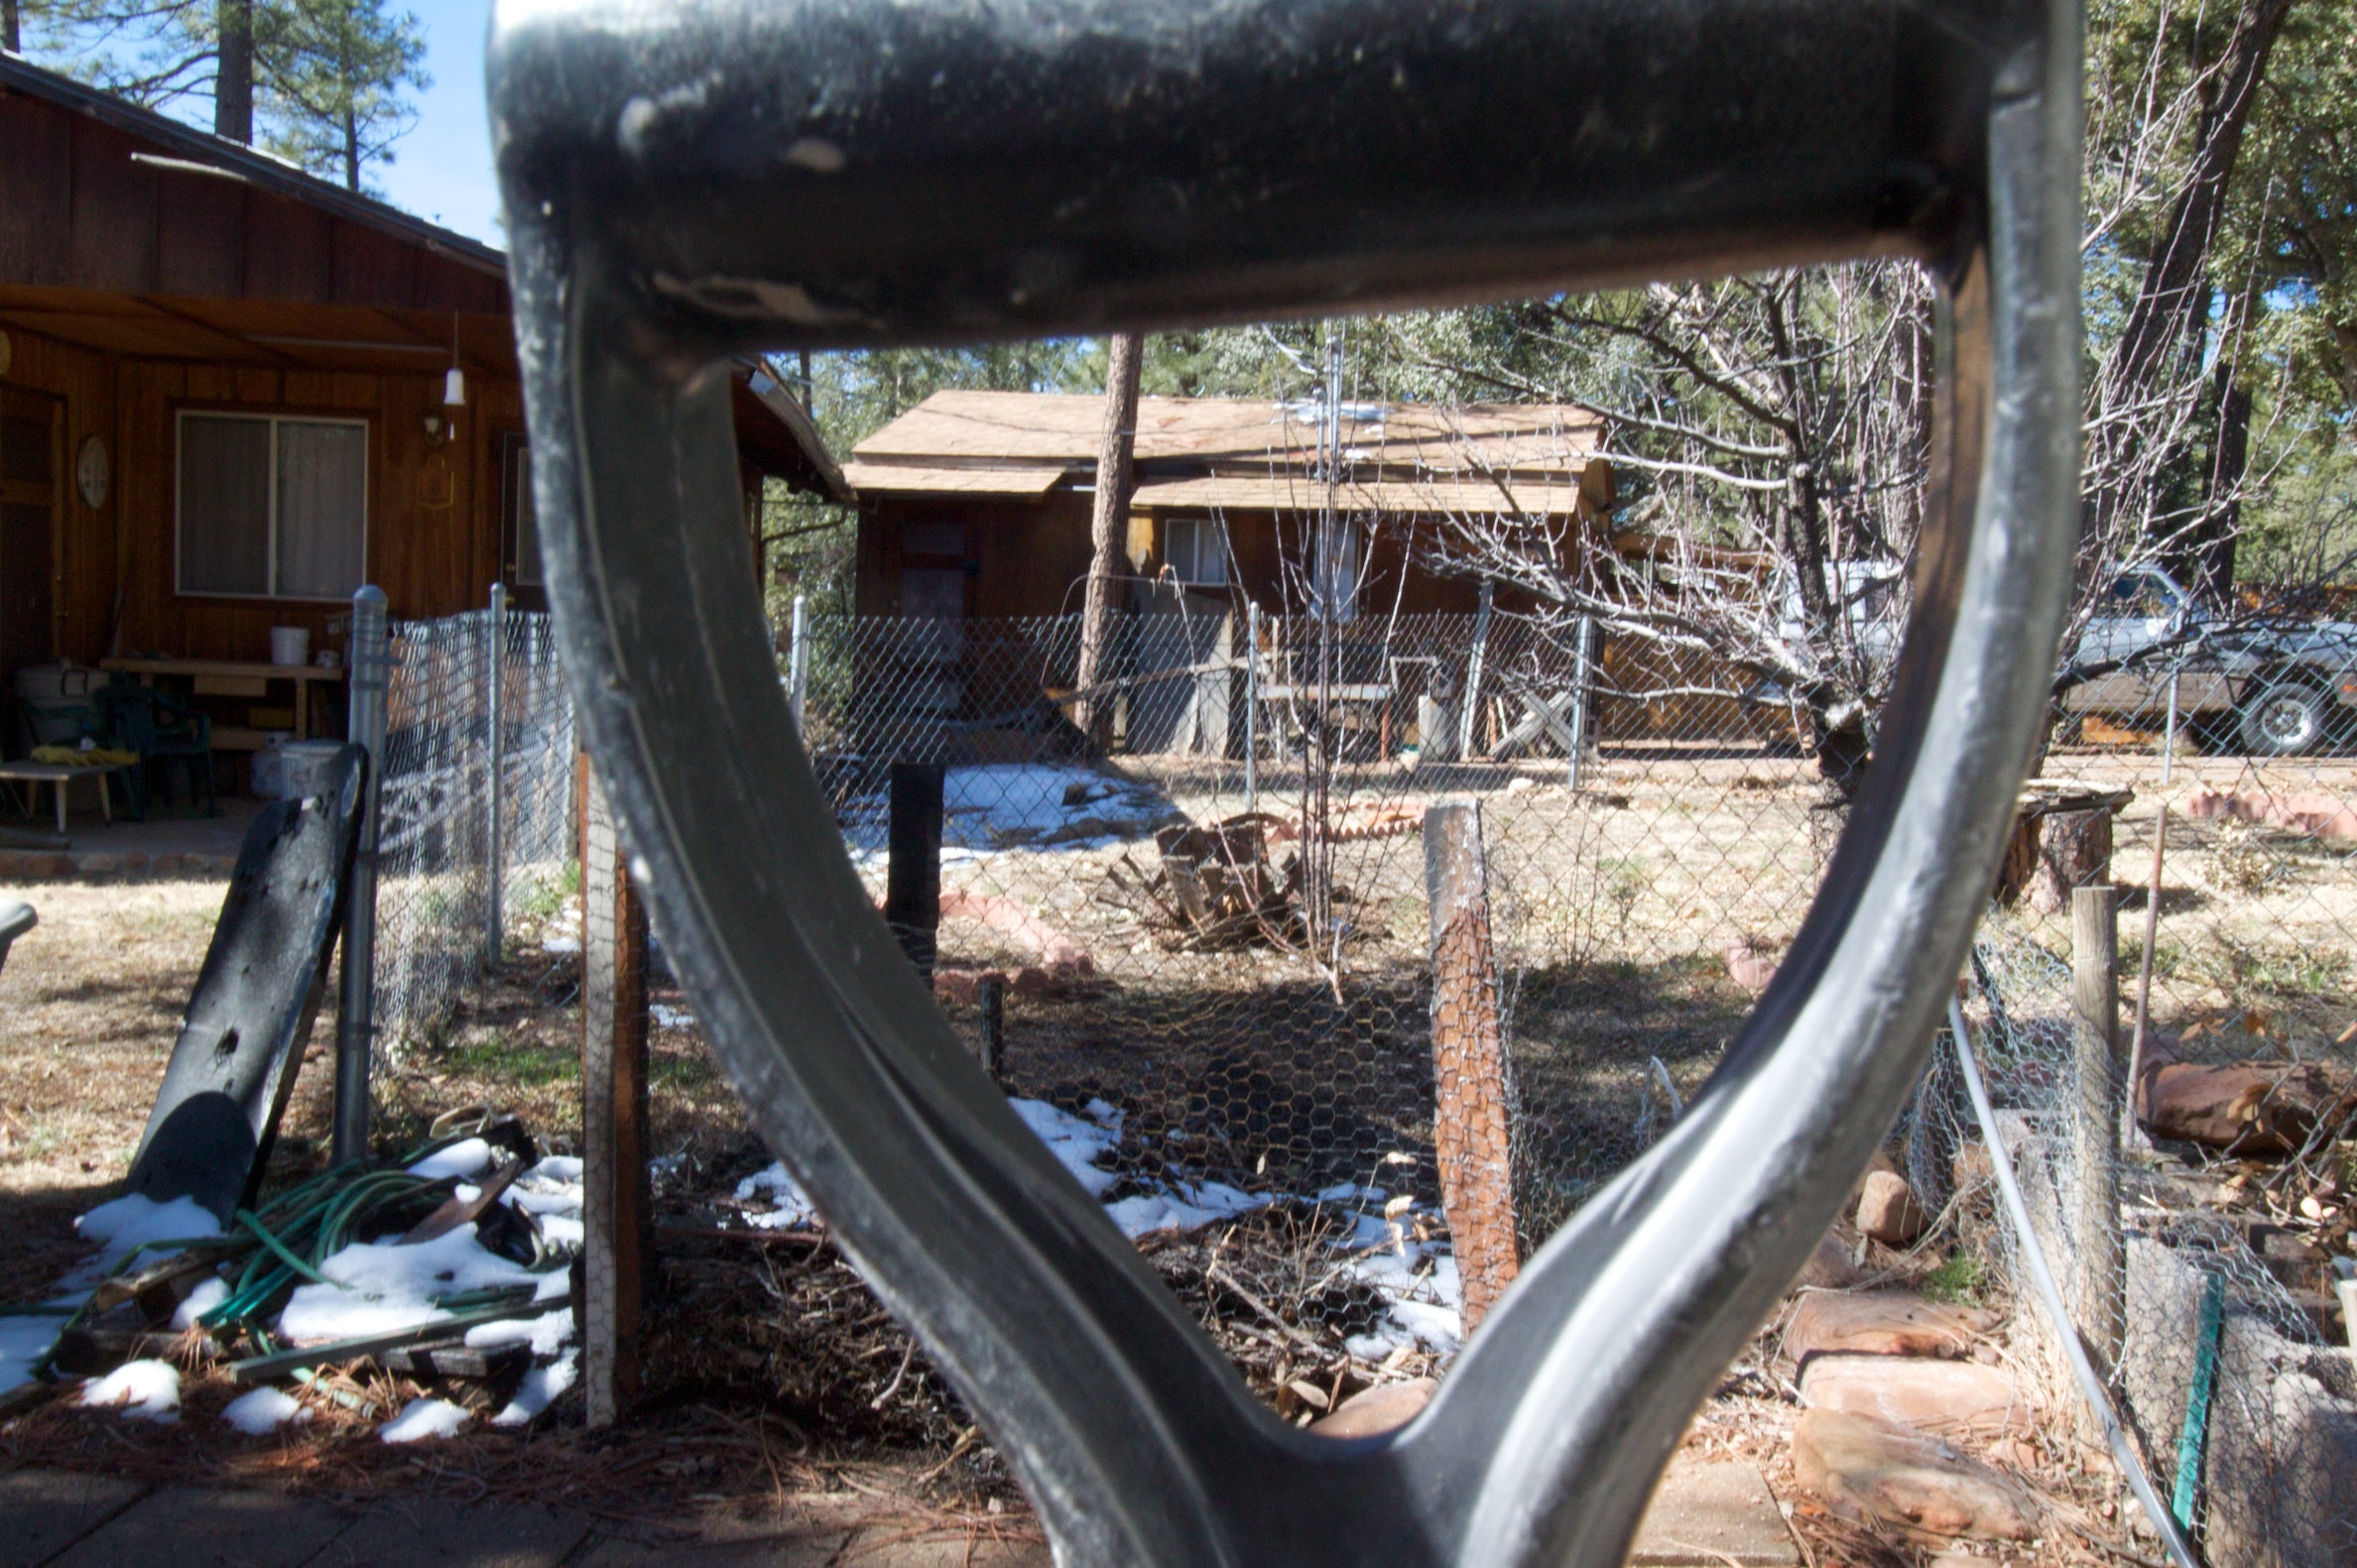
tree, plant, recreation, 2010365, outdoor structure